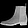
Label: Ankle boot